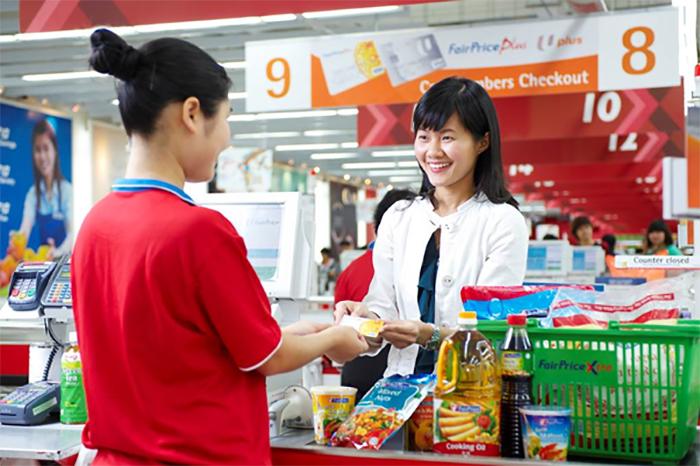
có một người phụ nữ mặc áo đỏ xuất hiện trong quầy thanh toán